Arocatus melanocephalus

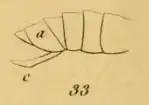
Amyot's illustration of female, showing ovipositor (c)

The Danish zoologist Johan Christian Fabricius named this species in 1798, placing it in the genus "Lygaeus". When the Italian entomologist Maximilian Spinola named the genus "Arocatus" in 1837, he designated Fabricius's "Lygaeus melanocephalus" as its type species. In 1999, Jean Péricart designated a female lectotype in the University of Copenhagen Zoological Museum.